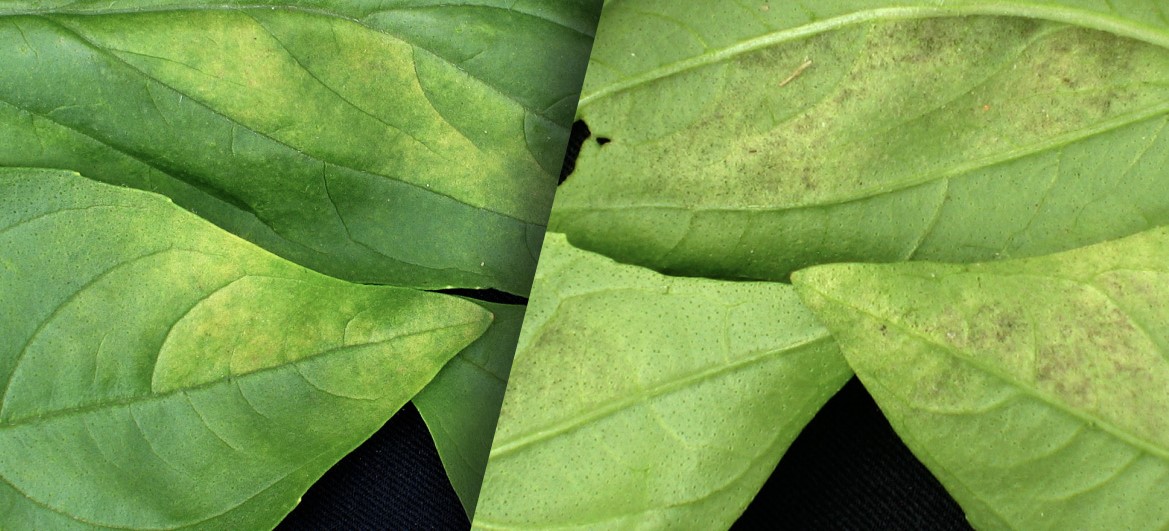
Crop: unknown
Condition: basil_basil_downy_mildew